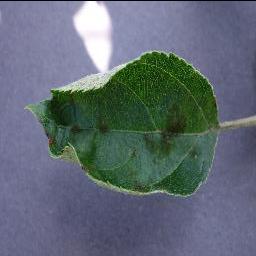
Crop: apple
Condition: scab